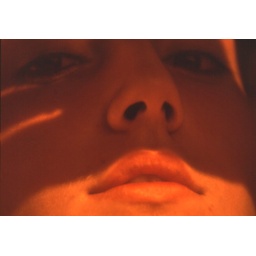
Shot around sunset, Canon A1 slr camera, Sigma 600mm mirror lens, orange filter